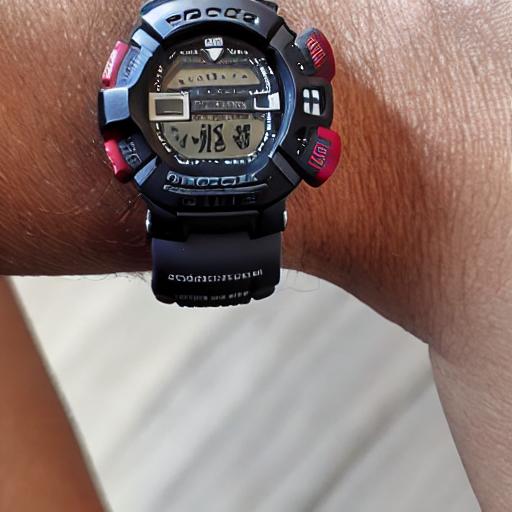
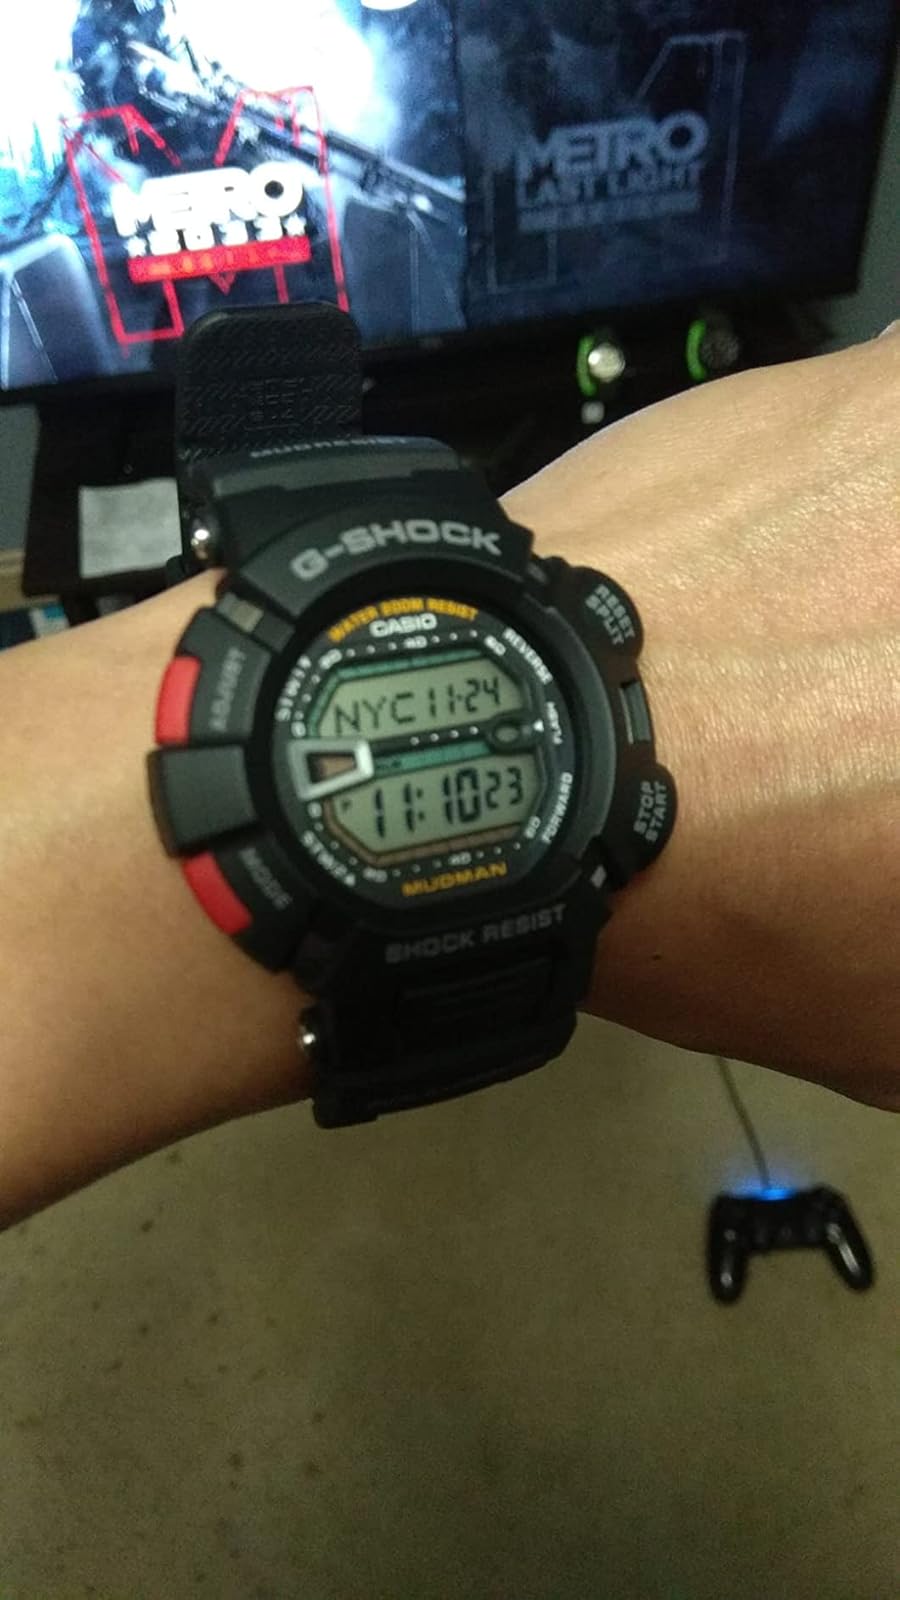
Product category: accessories_watch
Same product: no